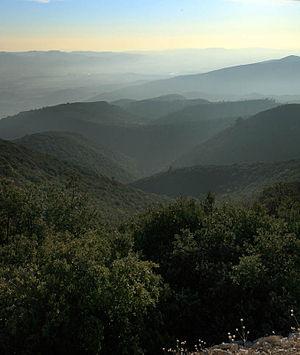
Fouquet d'Agoult ou Foulques d'Agoult, seigneur et baron, chambellan du roi René d'Anjou et chevalier de l'ordre du Croissant.